Colorado Sports Hall of Fame

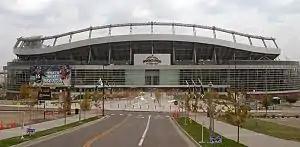
West entrance of Empower Field at Mile High

The Colorado Sports Hall of Fame (CSHoF) is a hall of fame and museum that honors—by public acknowledgment or commemoration—individuals who merit recognition and distinction for their exploits, accomplishments, and leadership in sports and athletic endeavors in the state of Colorado. The museum is located at Gate #1 on the west side of Empower Field at Mile High, in Denver, Colorado, and each year's inductees are honored on the Sports Legend Mall and Legacy Pillars that adjoin the Museum.